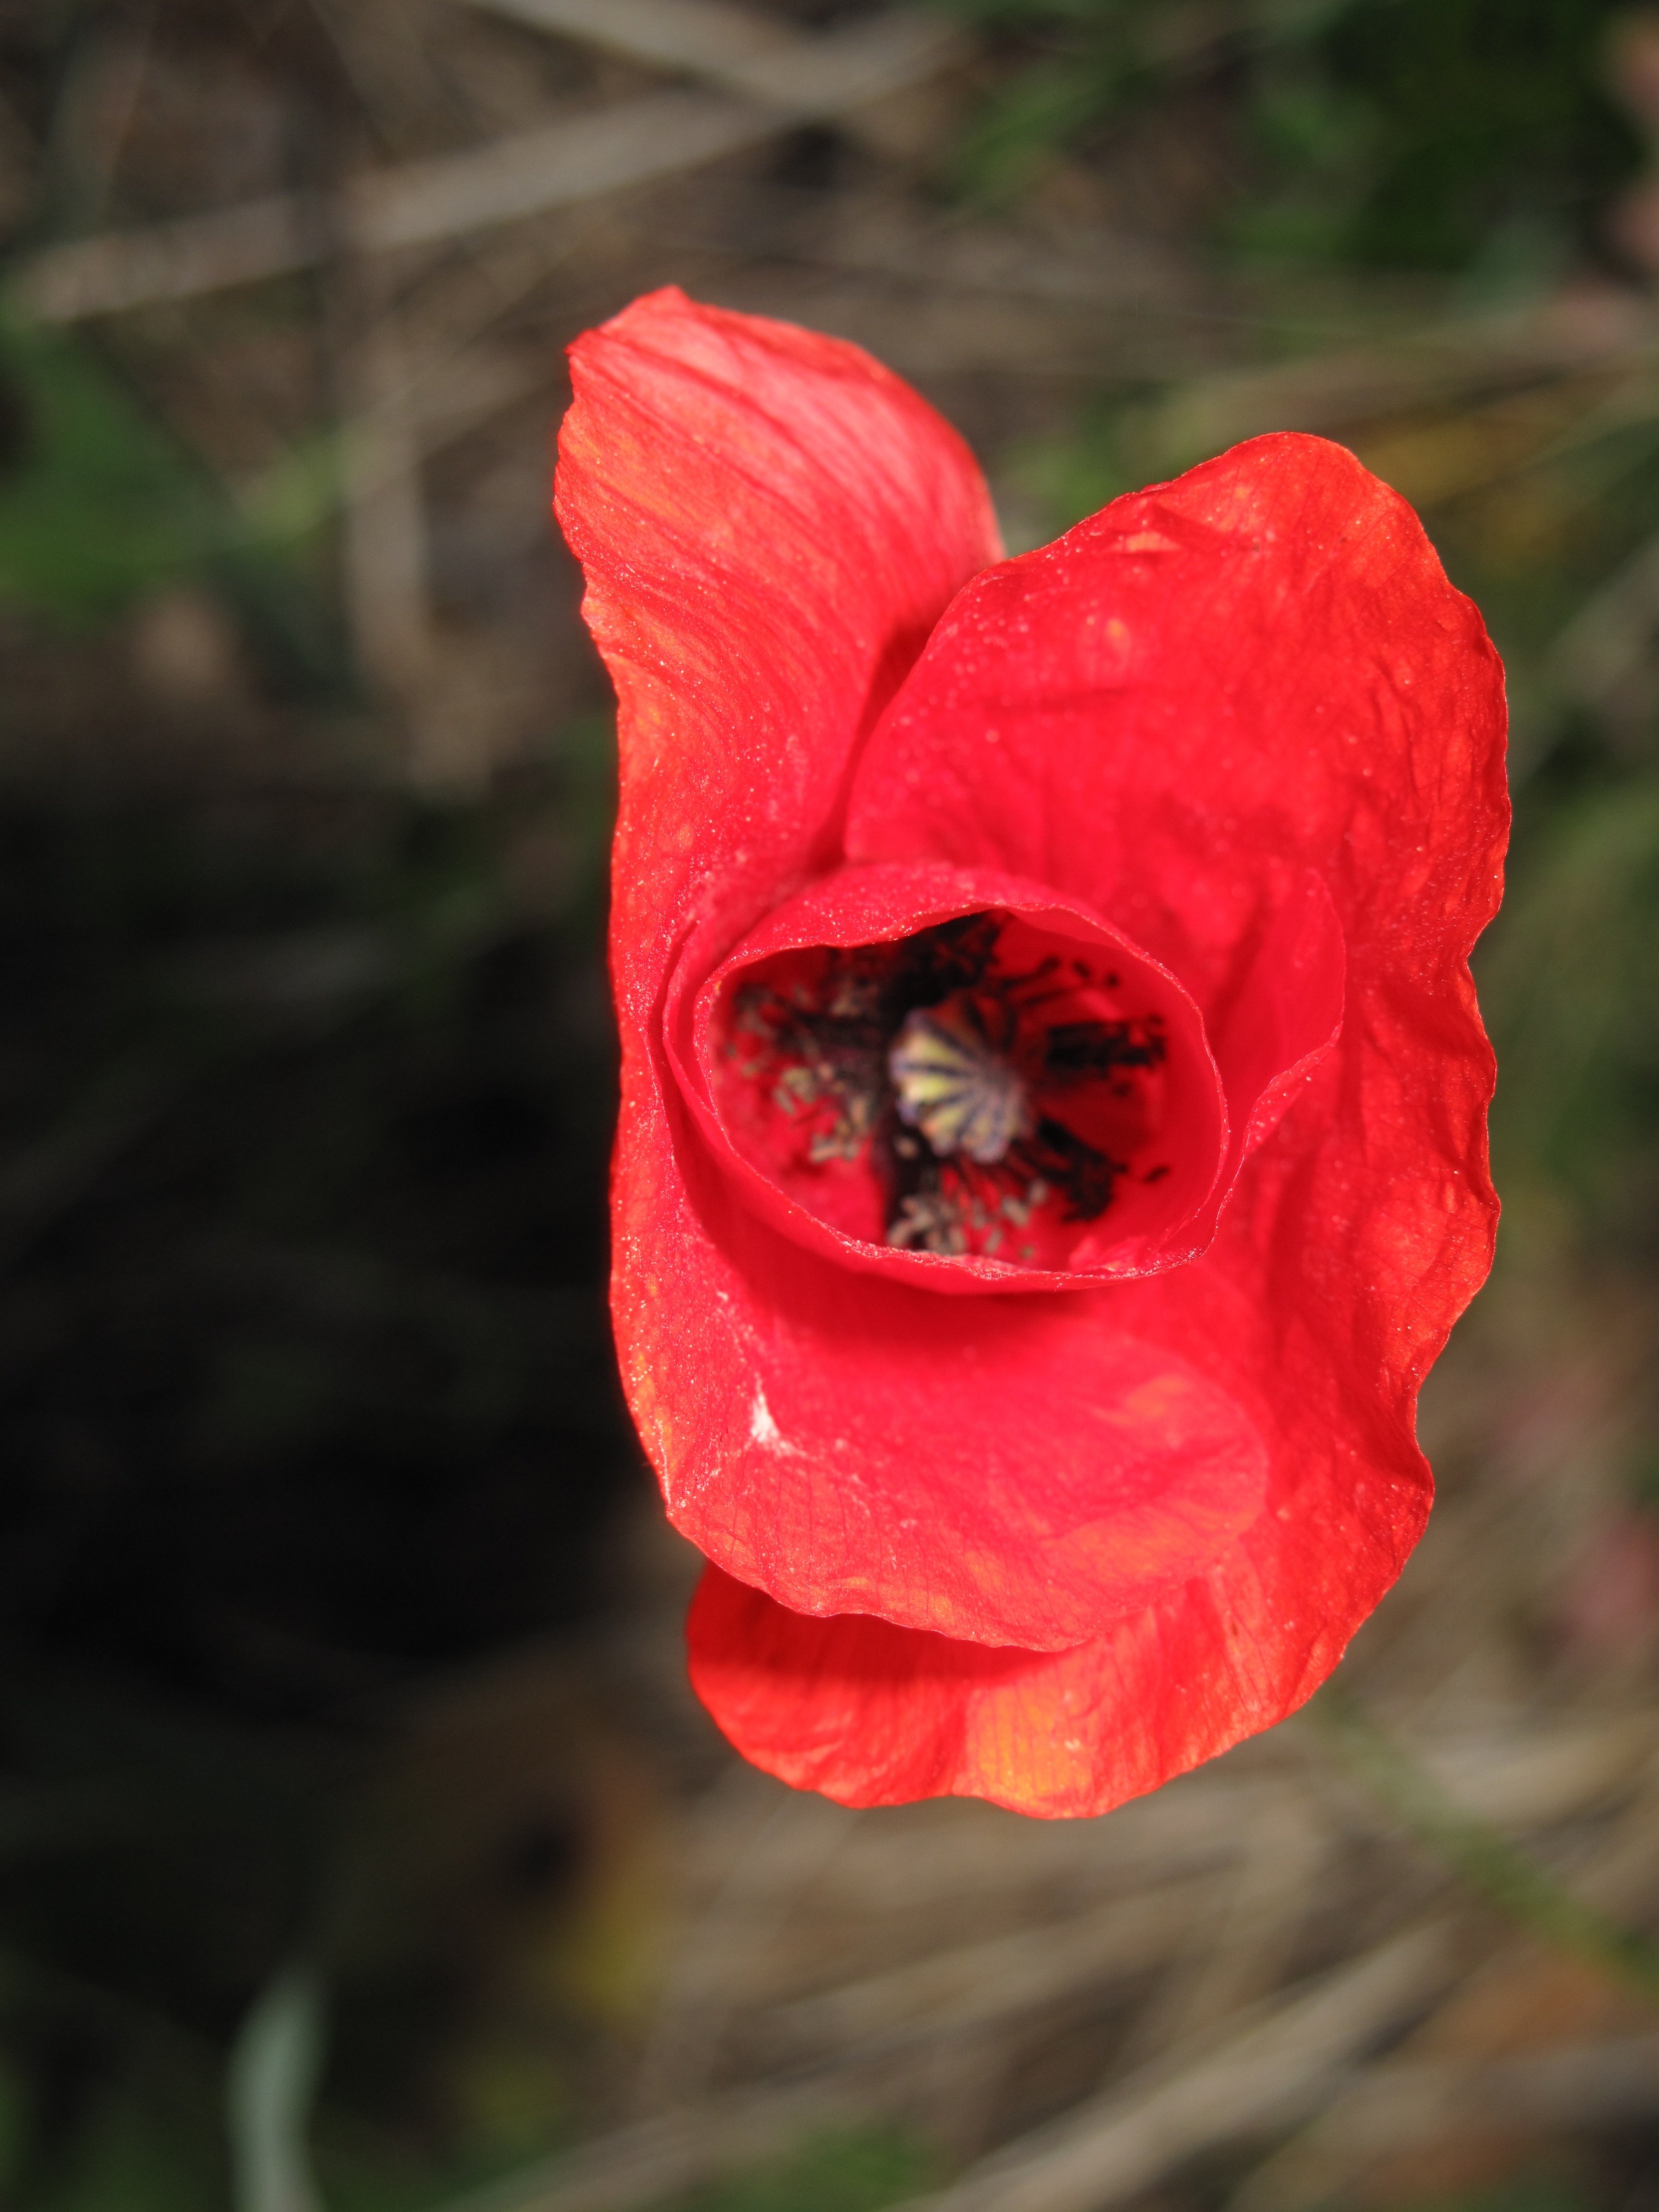
blossom, plant, flower, petal, red, botany, flora, close up, poppy, coquelicot, macro photography, flowering plant, plant stem, land plant, poppy family